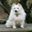
Label: dog